Cawood, Wistow and Selby Light Railway

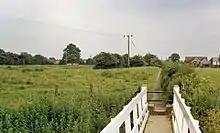
Site of Cawood station, 1988

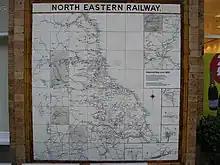
The line heading north west from Selby on the NER's tiled system map

The Cawood, Wistow and Selby Light Railway (CW&SLR) was a short light railway in a rural part of Yorkshire, England. The company was sometimes referred to as the Cawood, Wistow and Selby Railway.